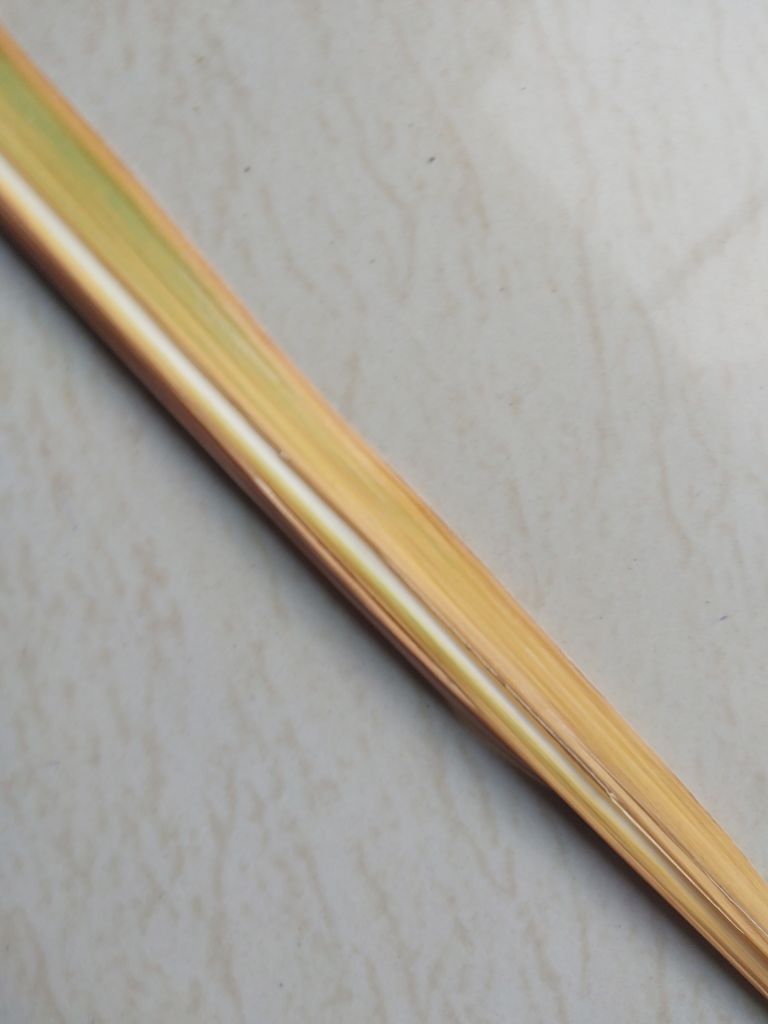
Label: Yellow Leaf